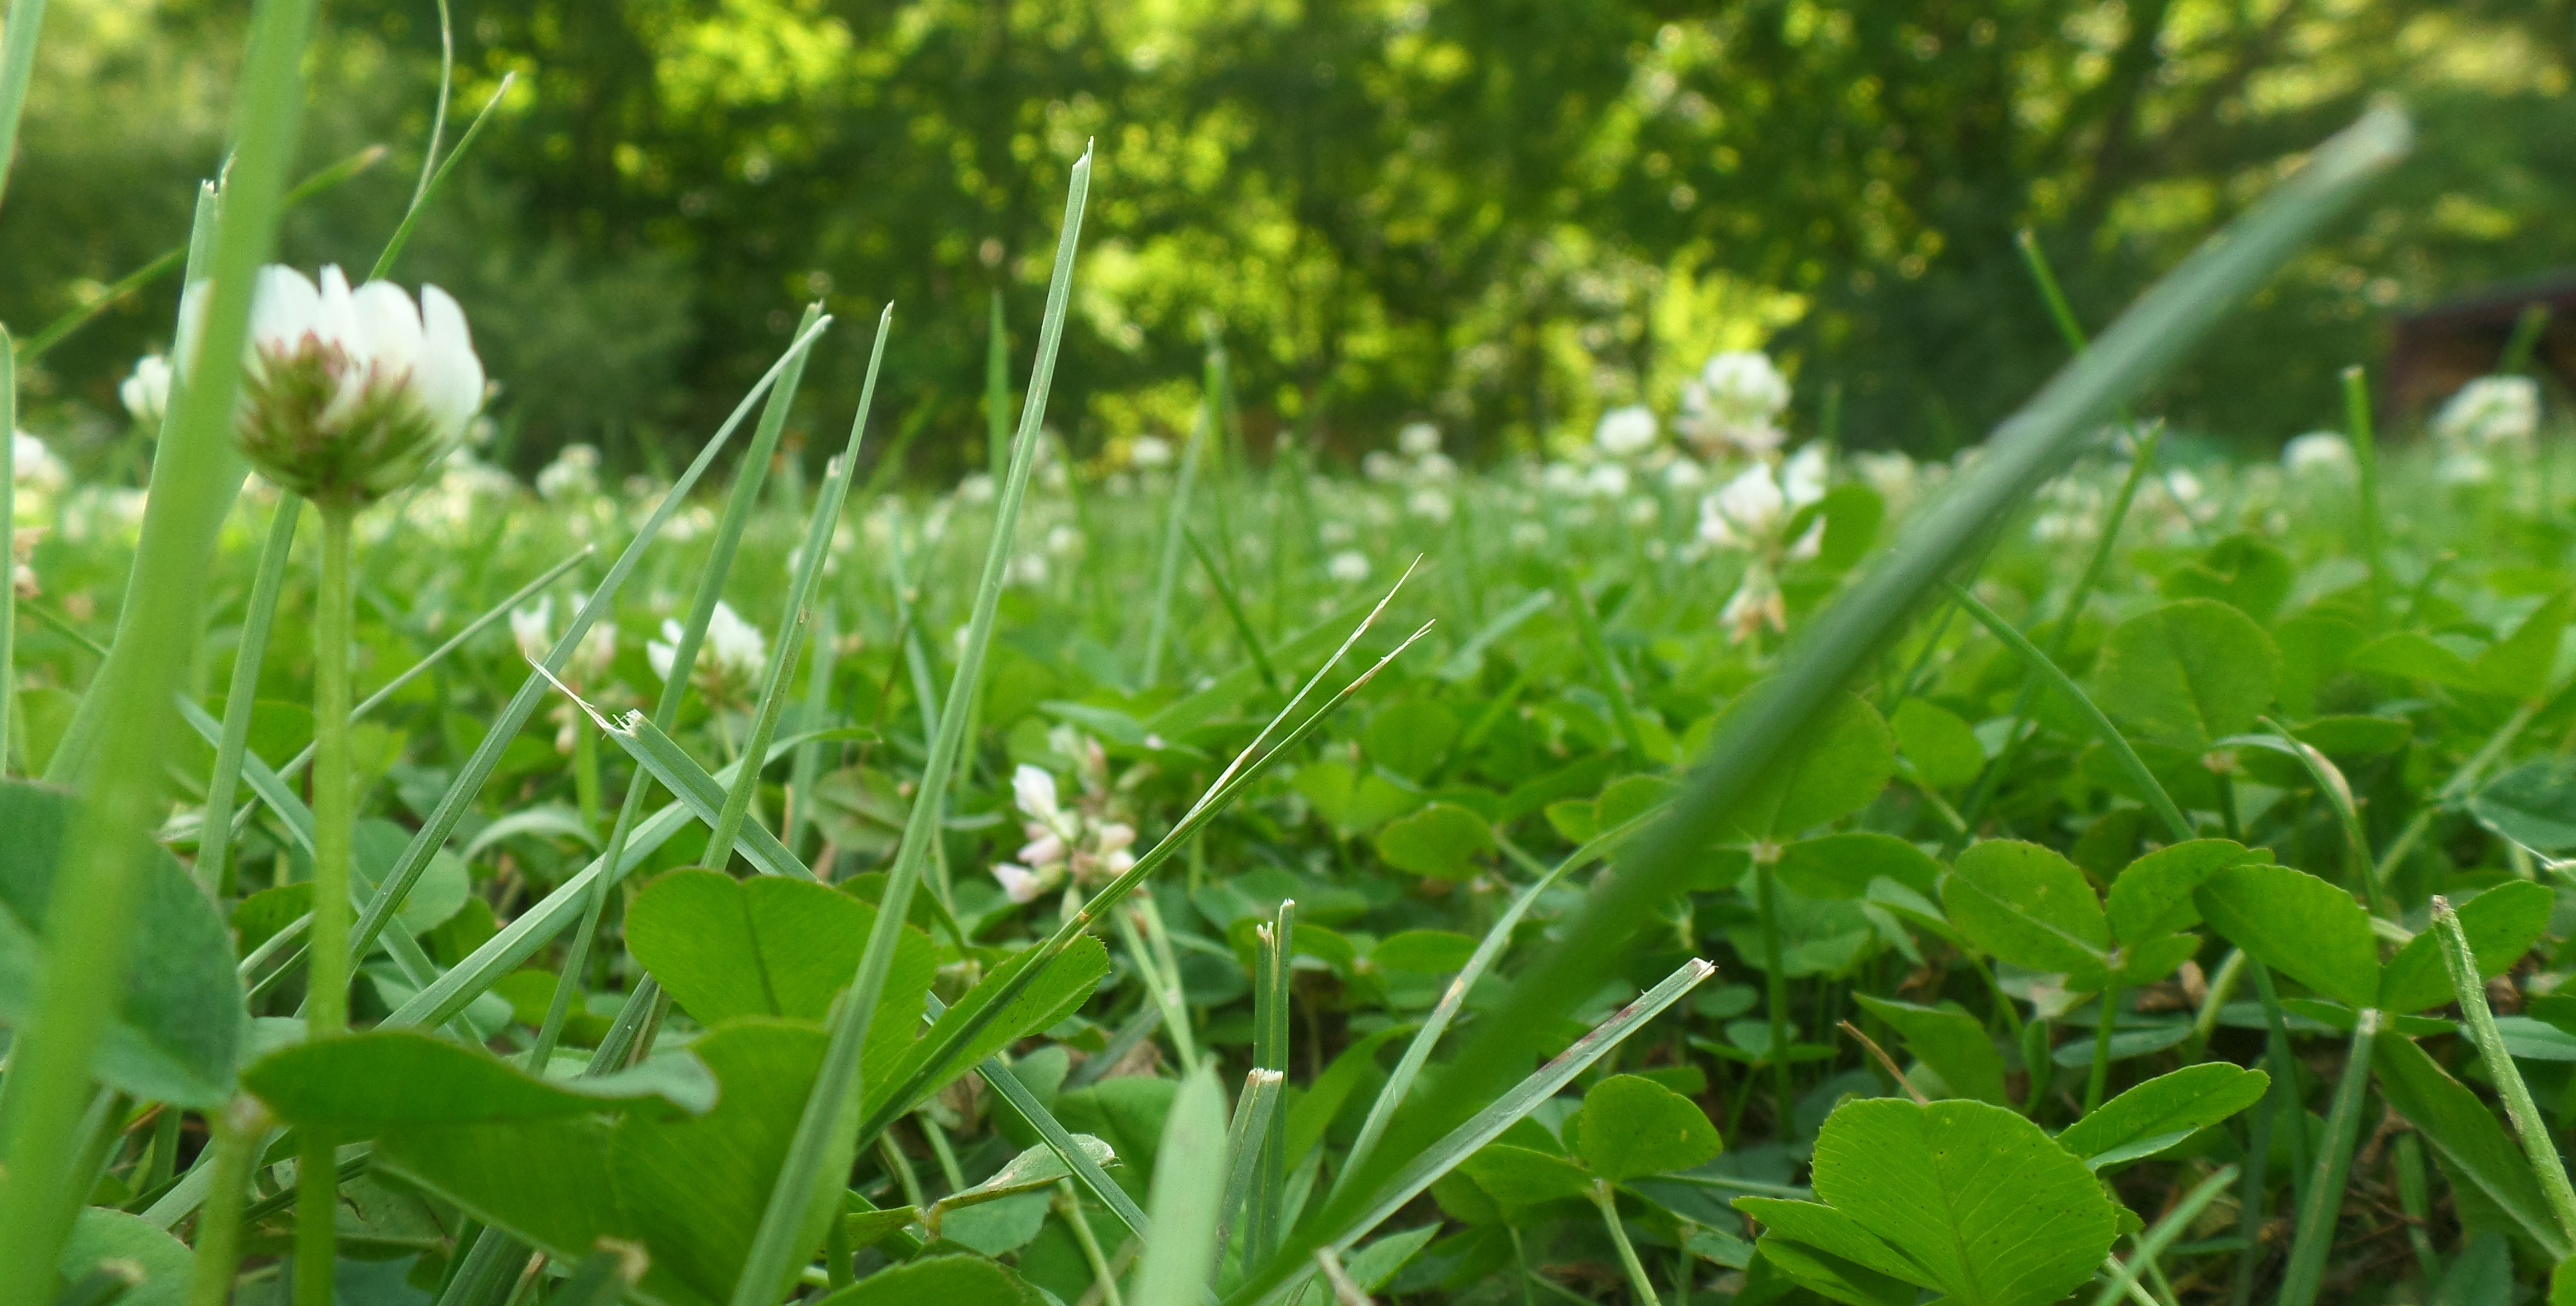
nature, grass, outdoor, plant, field, lawn, meadow, flower, summer, environment, food, spring, green, herb, produce, vegetable, crop, flora, wildflower, flowering plant, grass family, land plant